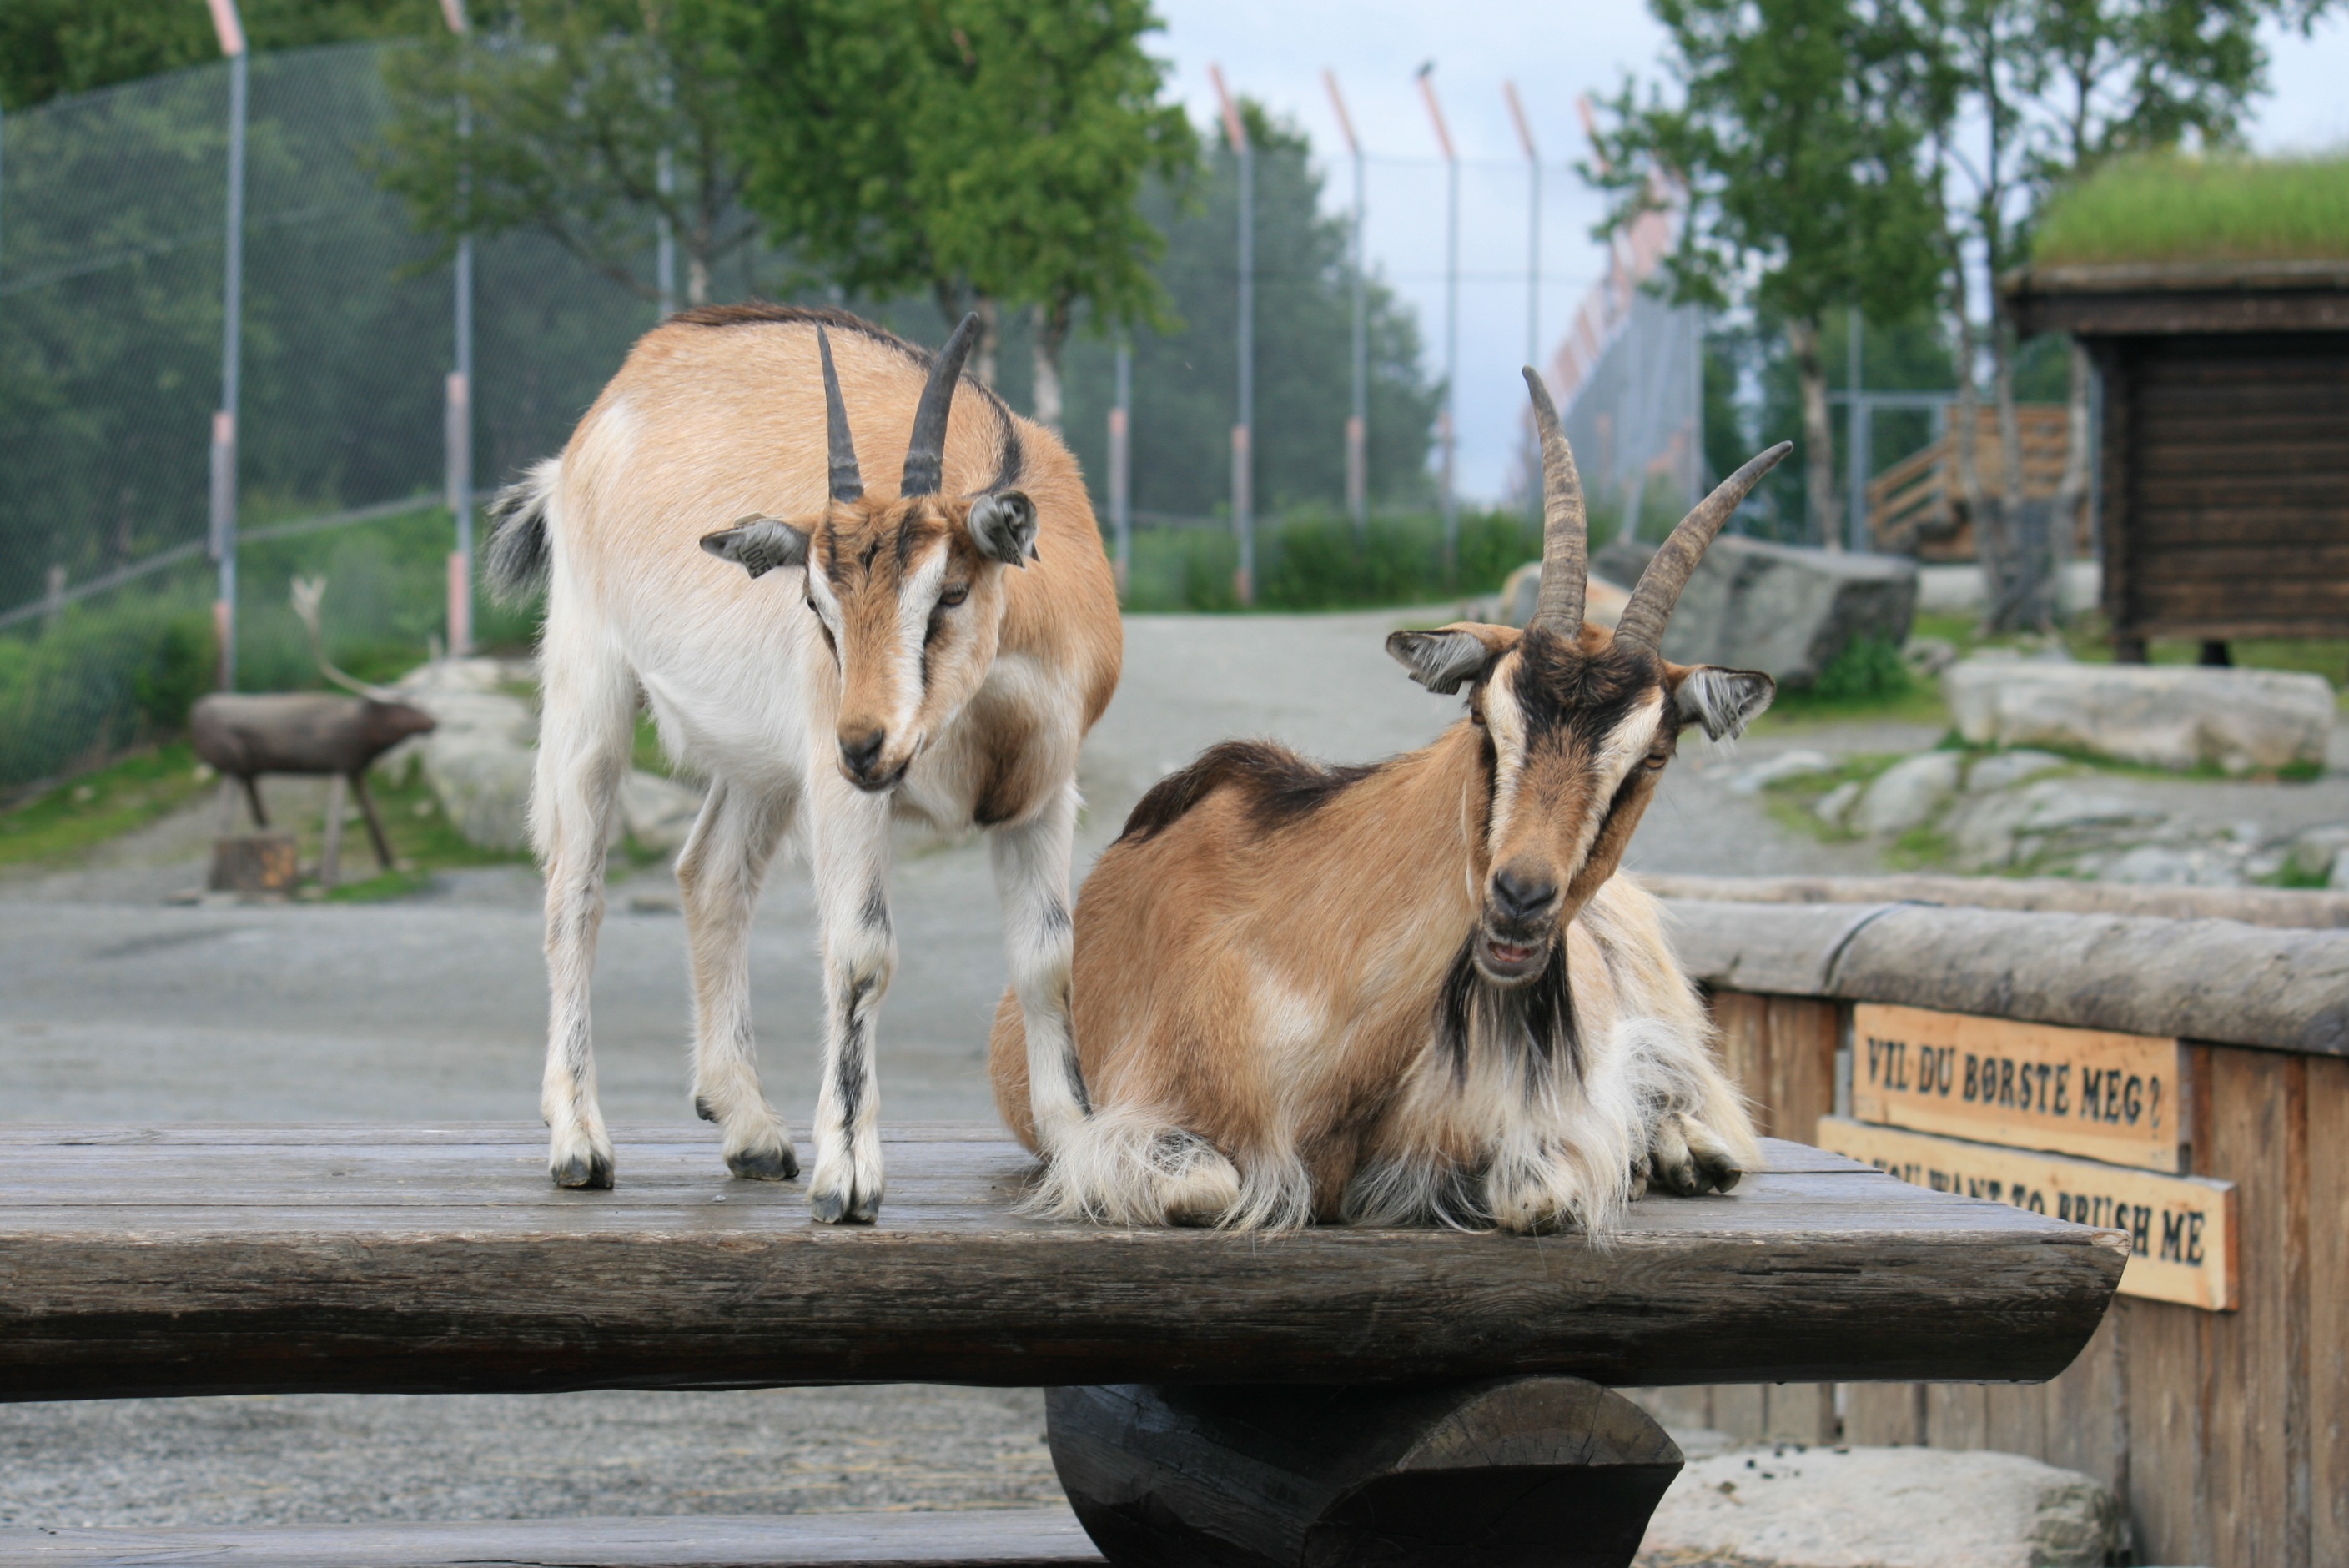
nature, farm, goat, zoo, mammal, fauna, goats, cow goat family